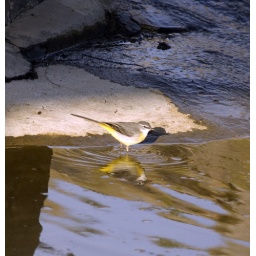
This was running about in the tiger enclosure!